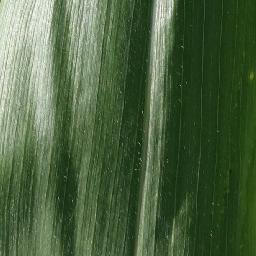
Label: Corn_(Maize)___Healthy